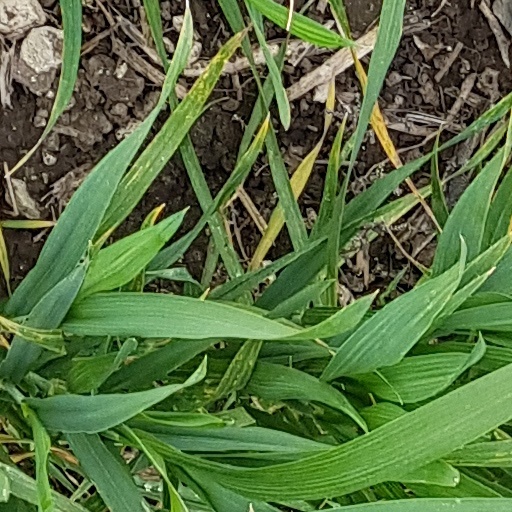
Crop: wheat